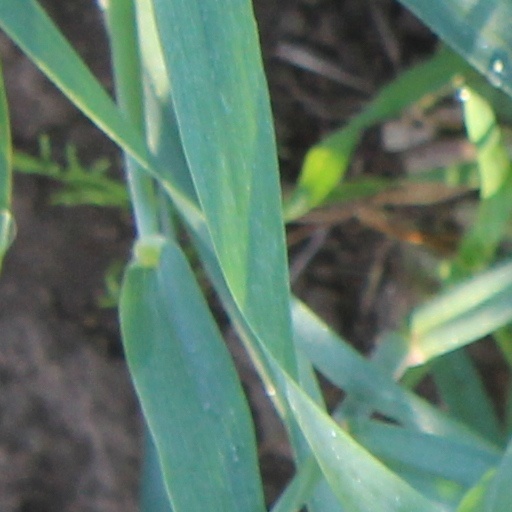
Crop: wheat